Teglgårdsvej railway halt

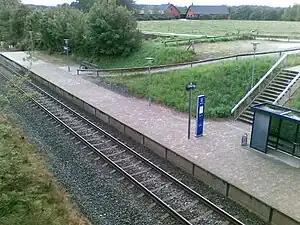
Teglgårdsvej railway halt in 2008

Teglgårdsvej railway halt is a railway halt serving the western part of the town of Hjørring in Vendsyssel, Denmark.